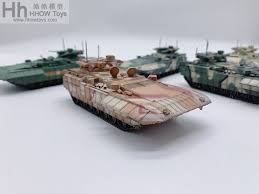
Label: BMP